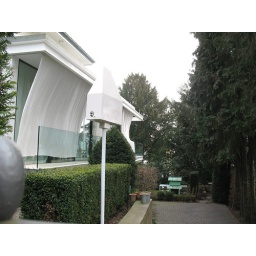
pagoda rabbit hutch in background to modernist bird house